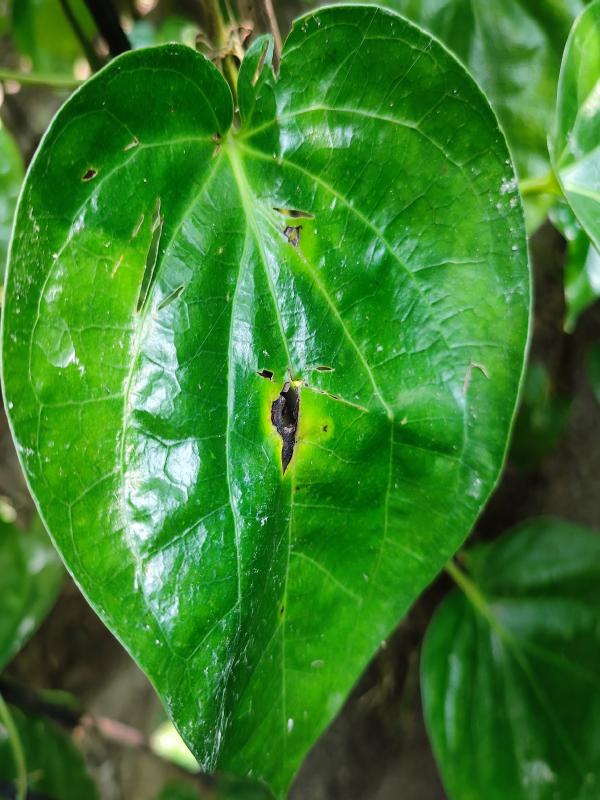
Label: Bacterial_Leaf_Disease